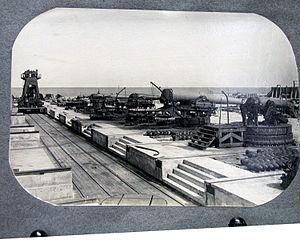
Lesley James McNair est un officier supérieur de l'United States Army qui sert notamment pendant la Première Guerre mondiale et la Seconde Guerre mondiale. Il atteint le grade de lieutenant-général durant sa carrière. Il est tué au combat pendant la Seconde Guerre mondiale et il est élevé à titre posthume au grade de général.